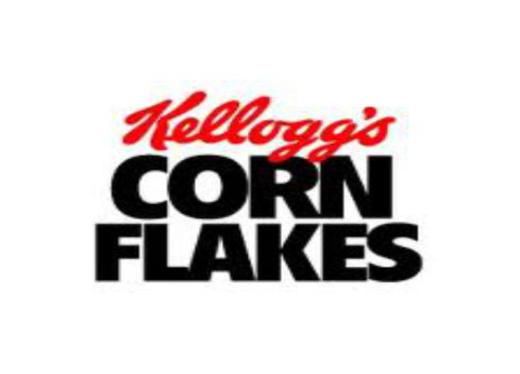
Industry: Food